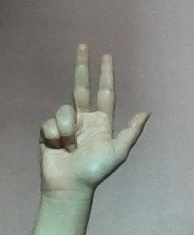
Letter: al